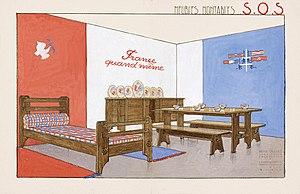
ensemble mobilier
René Crevel est un décorateur, architecte et peintre français né le 23 février 1892 à Rouen et mort le 2 décembre 1971 à Villeneuve-Loubet.